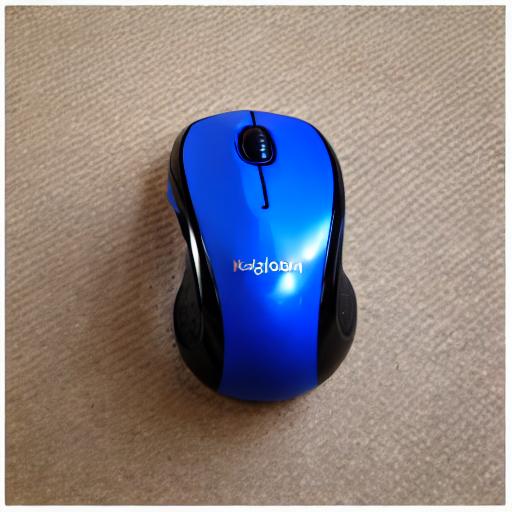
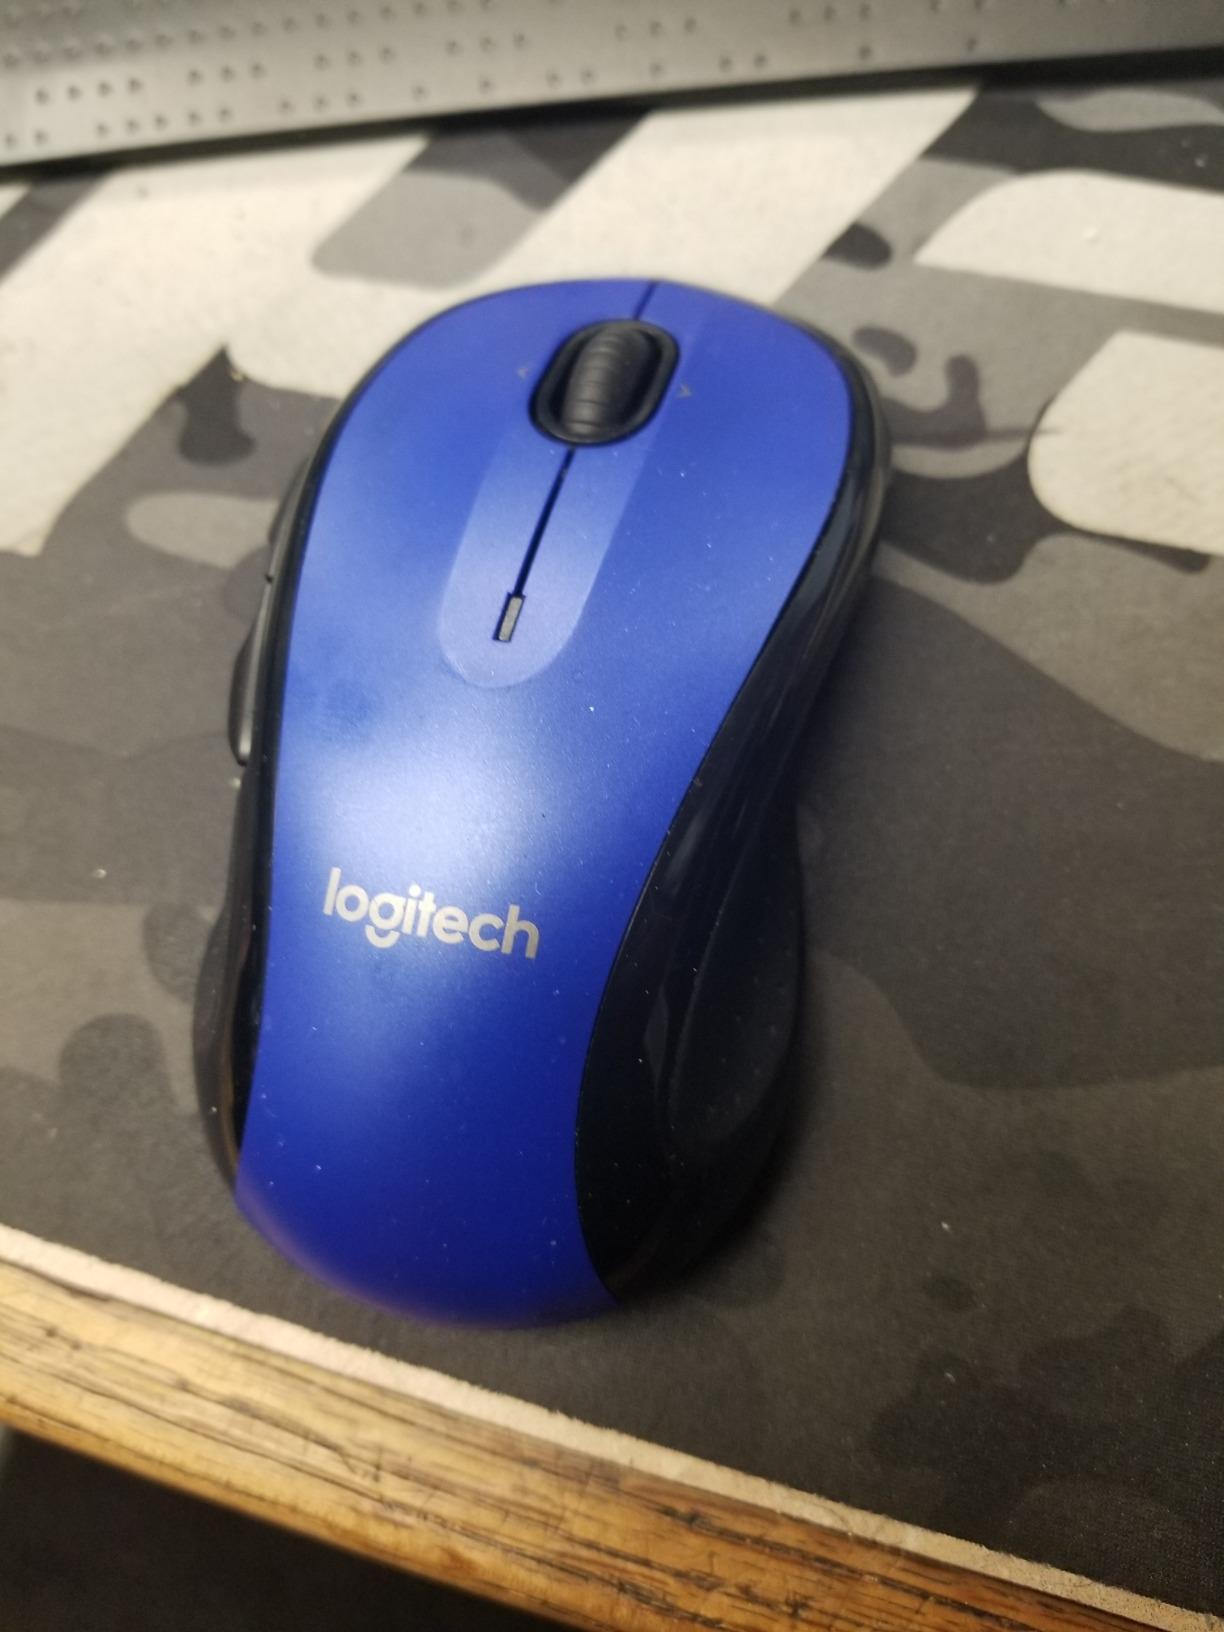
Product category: mouse
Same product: no